List of college mascots in the United States

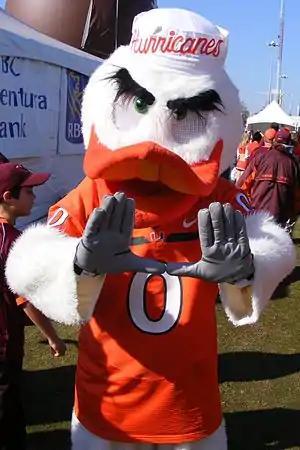
University of Miami mascot Sebastian the Ibis makes the signature "The U" hand gesture, December 2007

This is an incomplete list of U.S. college mascots' names, consisting of named incarnations of live, costumed, or inflatable mascots.